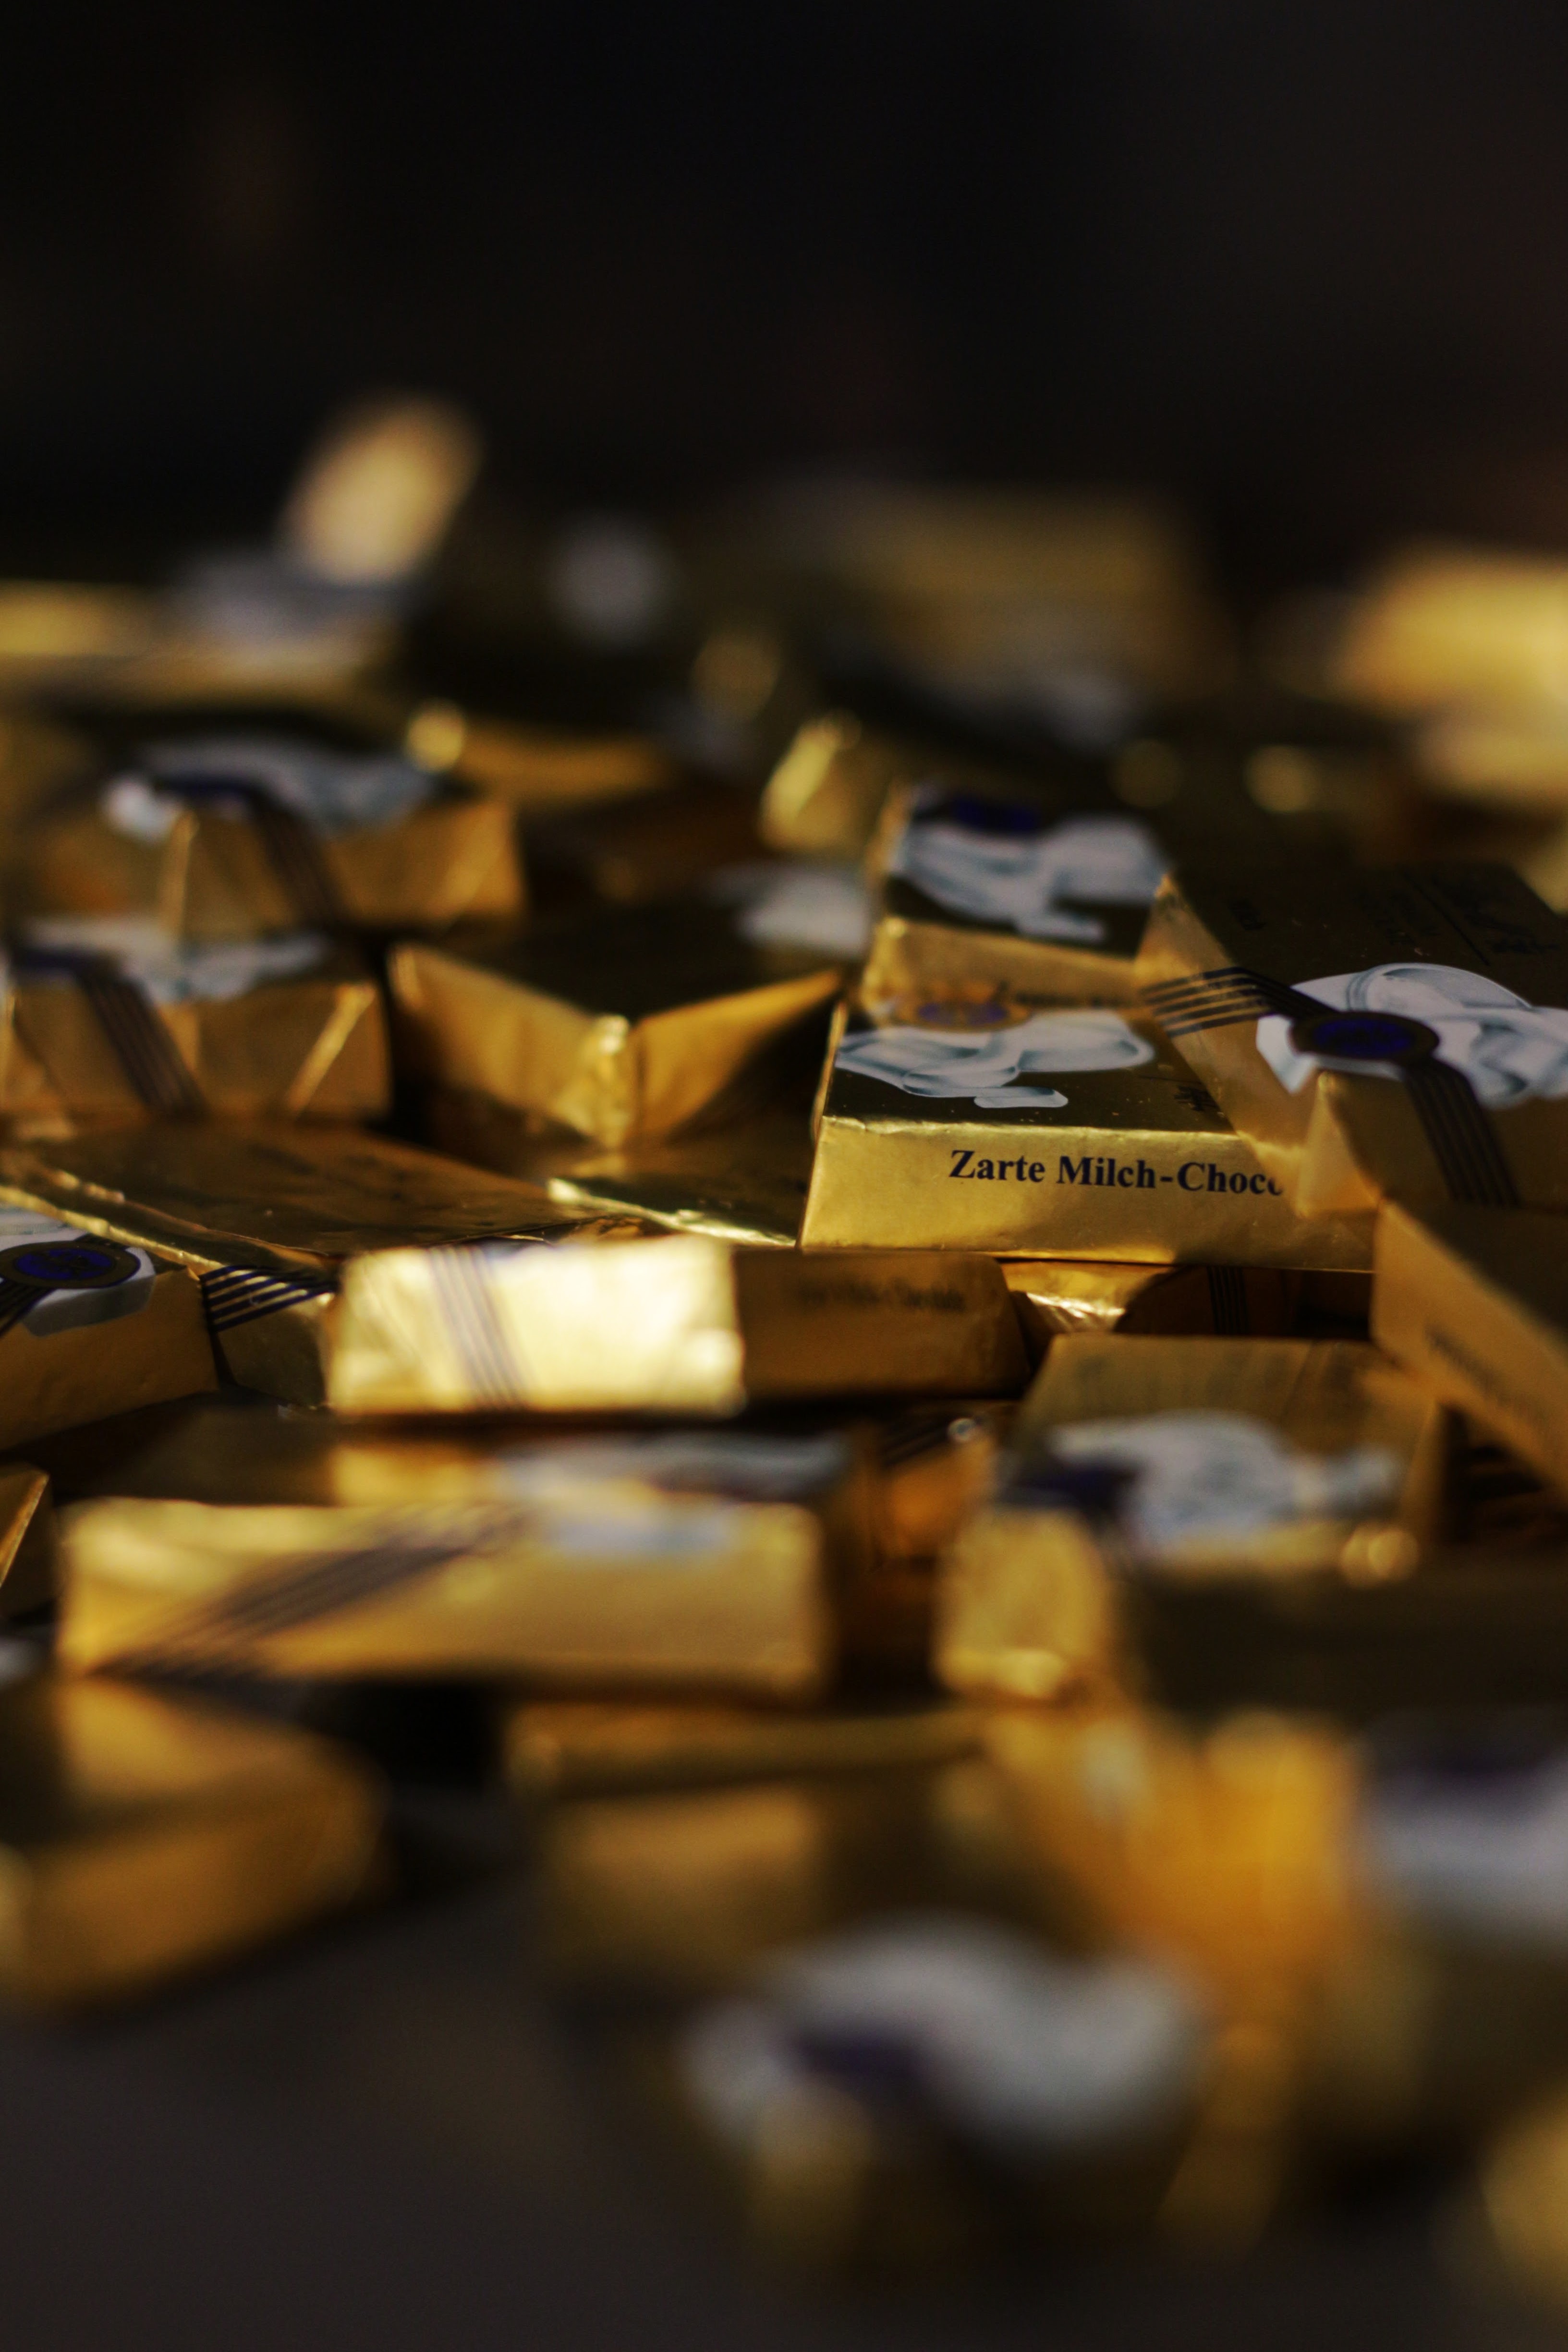
wood, food, chocolate, close up, background, shape, macro photography, chocolates, merenda